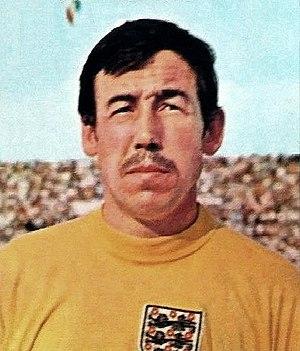
Gordon Banks, né le 30 décembre 1937 à Sheffield et mort le 12 février 2019 à Stoke-on-Trent, est un footballeur international anglais qui évoluait au poste de gardien de but.
L'équipe d'Angleterre de football est la sélection de joueurs anglais représentant leur nation lors des compétitions internationales de football masculin, sous l'égide de la Football Association. Alors que la plupart des équipes nationales à travers le monde représentent un État indépendant, les quatre « Nations constitutives » qui forment le Royaume-Uni sont chacune représentés par une équipe nationale distincte lors des tournois internationaux. Ses joueurs sont sélectionnés selon les conditions d'admissibilité en sélection d'un joueur britannique.